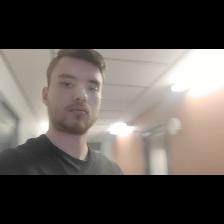
Label: Human